Iwate-Futsukamachi Station

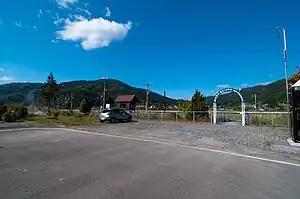
Iwate-Futsukamachi Station in October 2010

is a railway station in the city of Tōno, Iwate, Japan, operated by East Japan Railway Company (JR East).